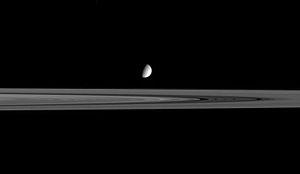
Encelade est un satellite naturel de la planète Saturne, découvert par William Herschel en 1789. Il s'agit du sixième satellite de Saturne par la taille, et du quatorzième par son éloignement.